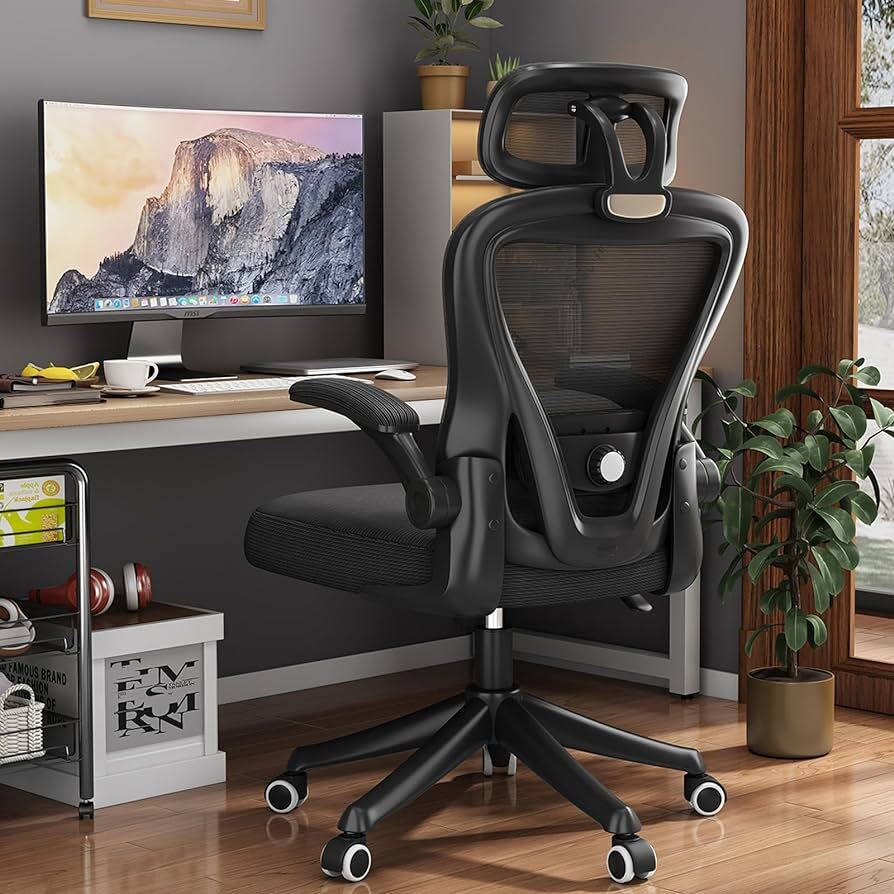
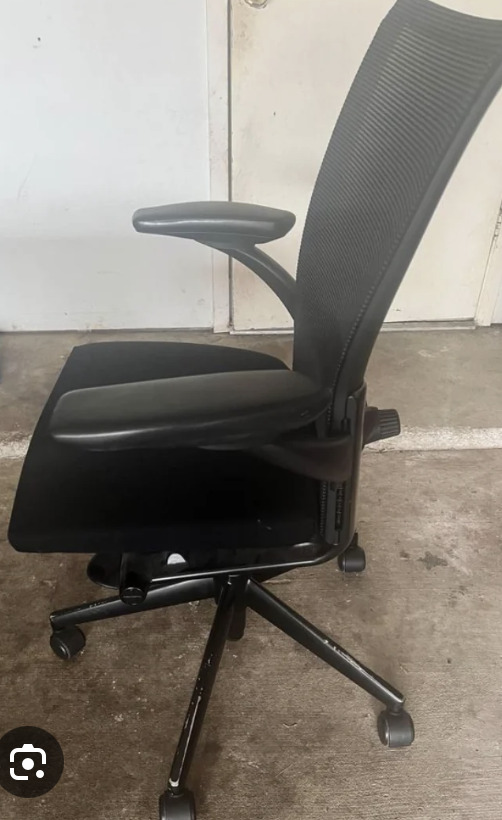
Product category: items_chair
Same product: no